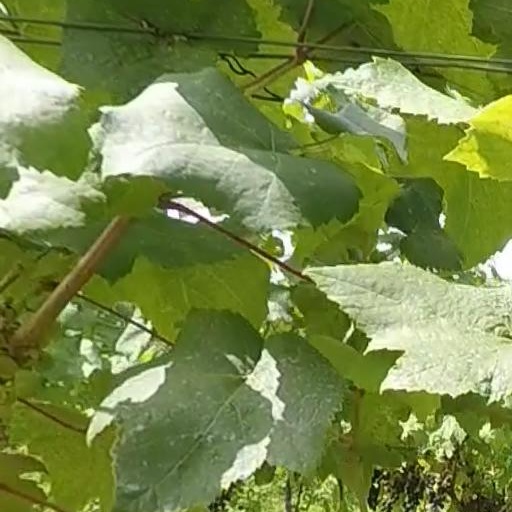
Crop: grape